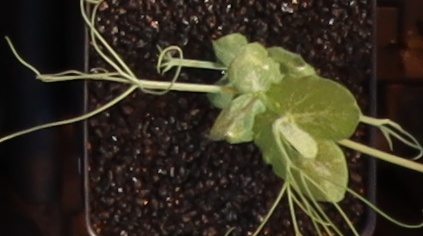
Label: Field Pea